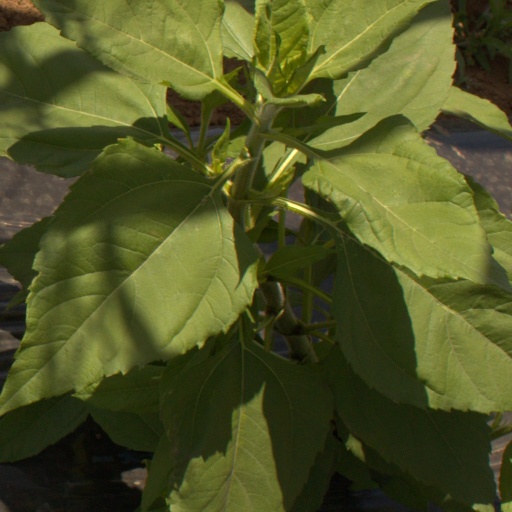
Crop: Jerusalem artichoke